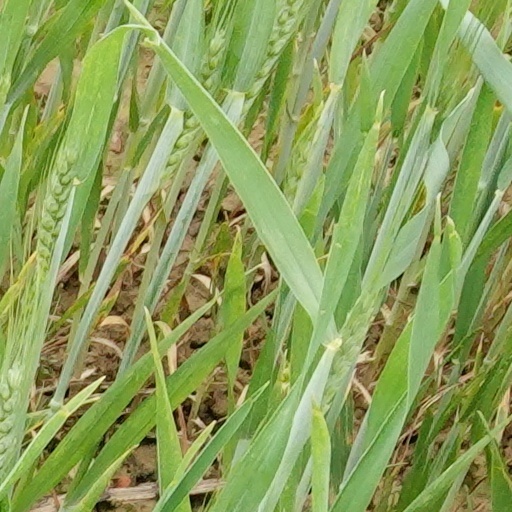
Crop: wheat